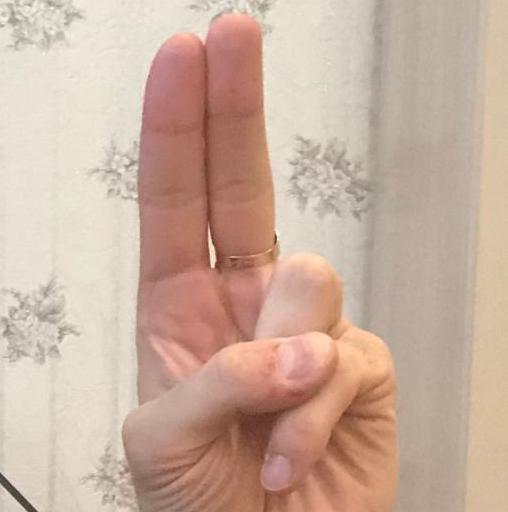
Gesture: two_up